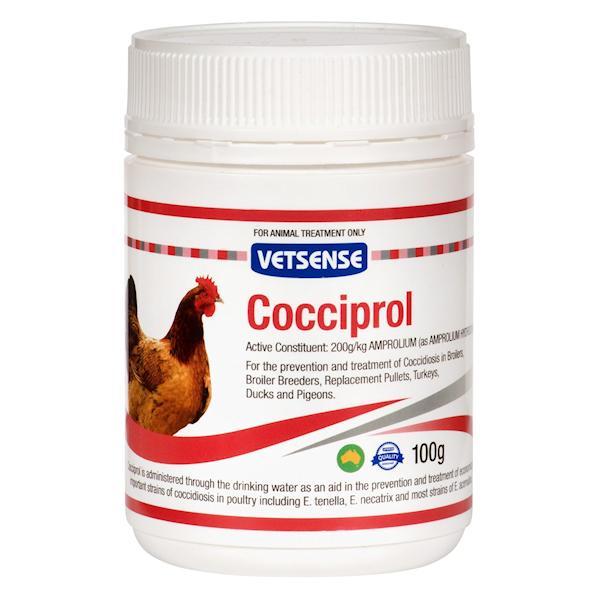
Kifungashio au chombo cha dawa za kilimo na mifugo chenye rangi nyeupe, kilichochapishwa picha ya kuku na maneno elekezi, kwa ajili ya matumizi ya dawa hizo.